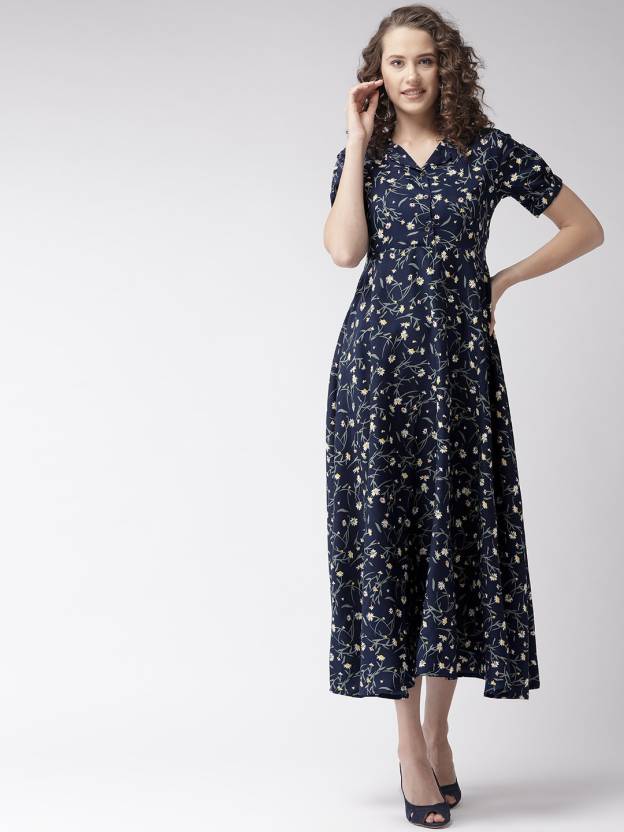
Product: Women Maxi Dark Blue Dress
Price: ₹477
Colors: Dark Blue
Pattern: Printed
Description: Navy blue and white printed woven maxi dress, has a shirt collar, short sleeves, button closure and flared hem. Give your closet a makeover with this stylish U&F dress. When you're going to an art gallery opening or the theater, wear this printed navy blue piece with platform heels and a trendy clutch.